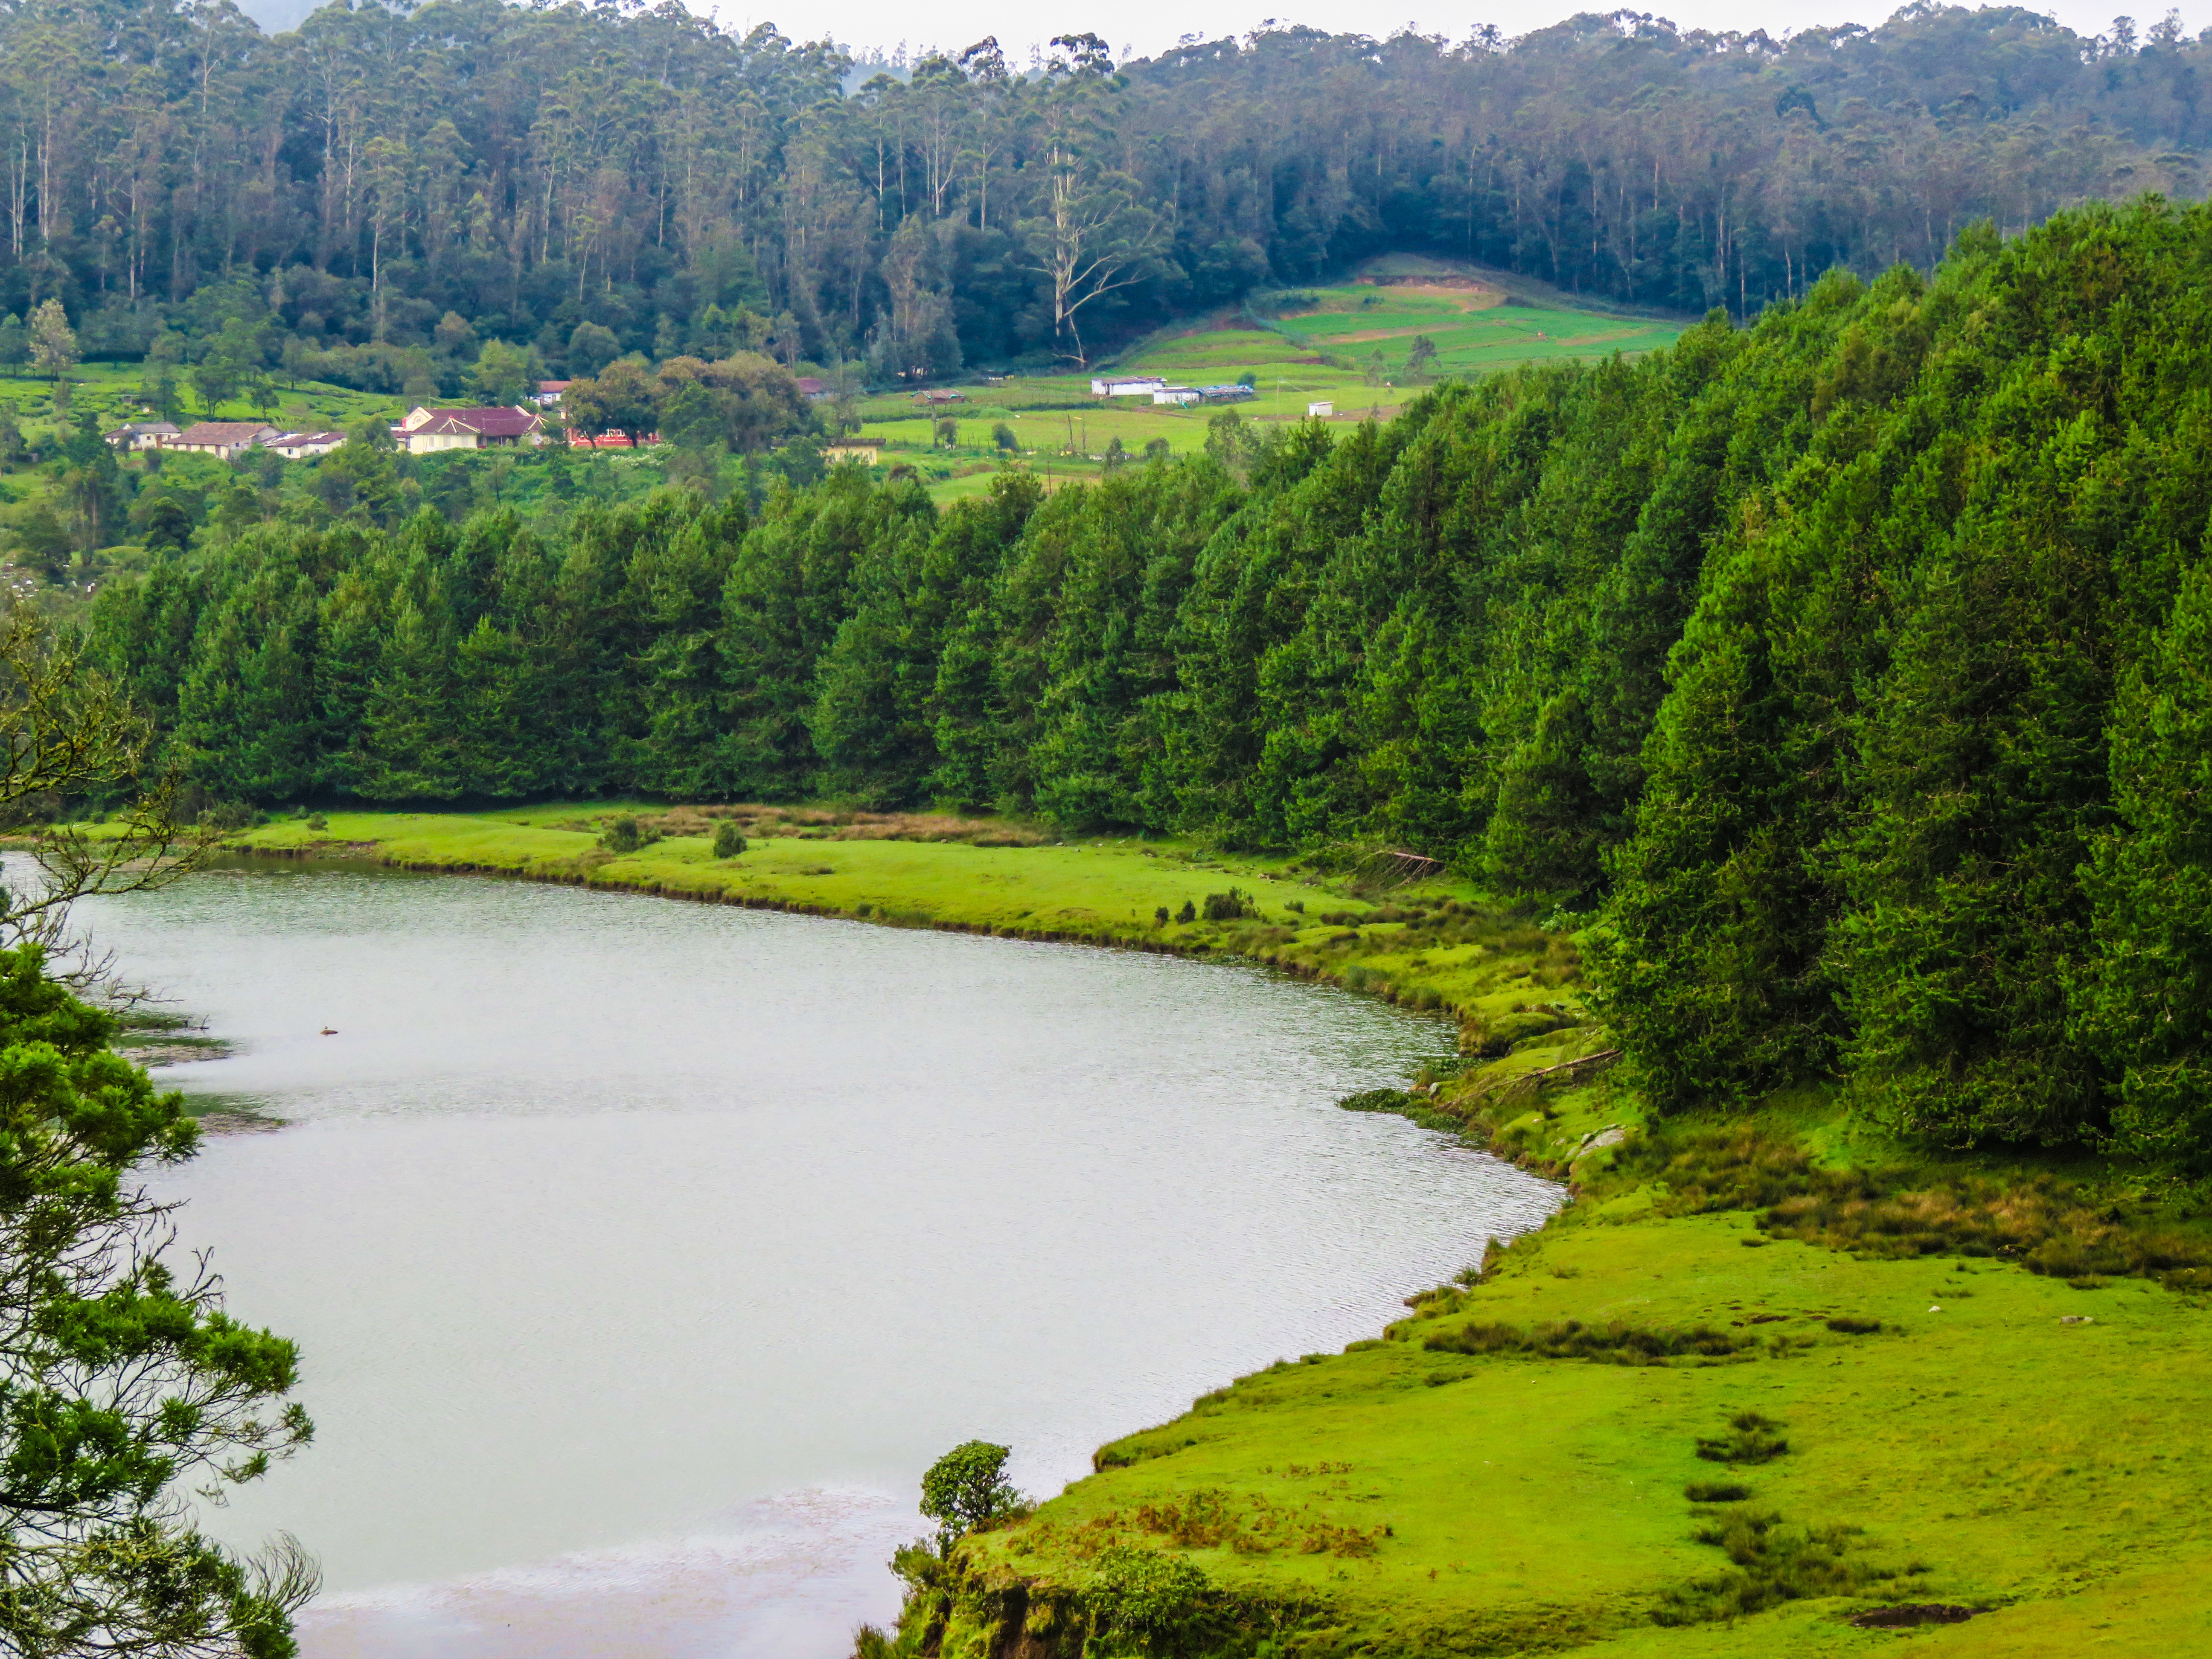
landscape, tree, forest, wilderness, mountain, meadow, lake, river, valley, mountain range, stream, reflection, fjord, reservoir, highland, wetland, floodplain, plateau, habitat, loch, ecosystem, rural area, landform, tarn, natural environment, geographical feature, atmospheric phenomenon